Icebreaker

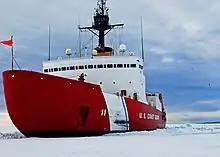
A United States Coast Guard icebreaker in McMurdo Sound in support of Operation Deep Freeze.

Some icebreakers are also used to support scientific research in the Arctic and Antarctic. In addition to icebreaking capability, the ships need to have reasonably good open-water characteristics for transit to and from the polar regions, facilities and accommodation for the scientific personnel, and cargo capacity for supplying research stations on the shore. Countries such as Argentina and South Africa, which do not require icebreakers in domestic waters, have research icebreakers for carrying out studies in the polar regions.